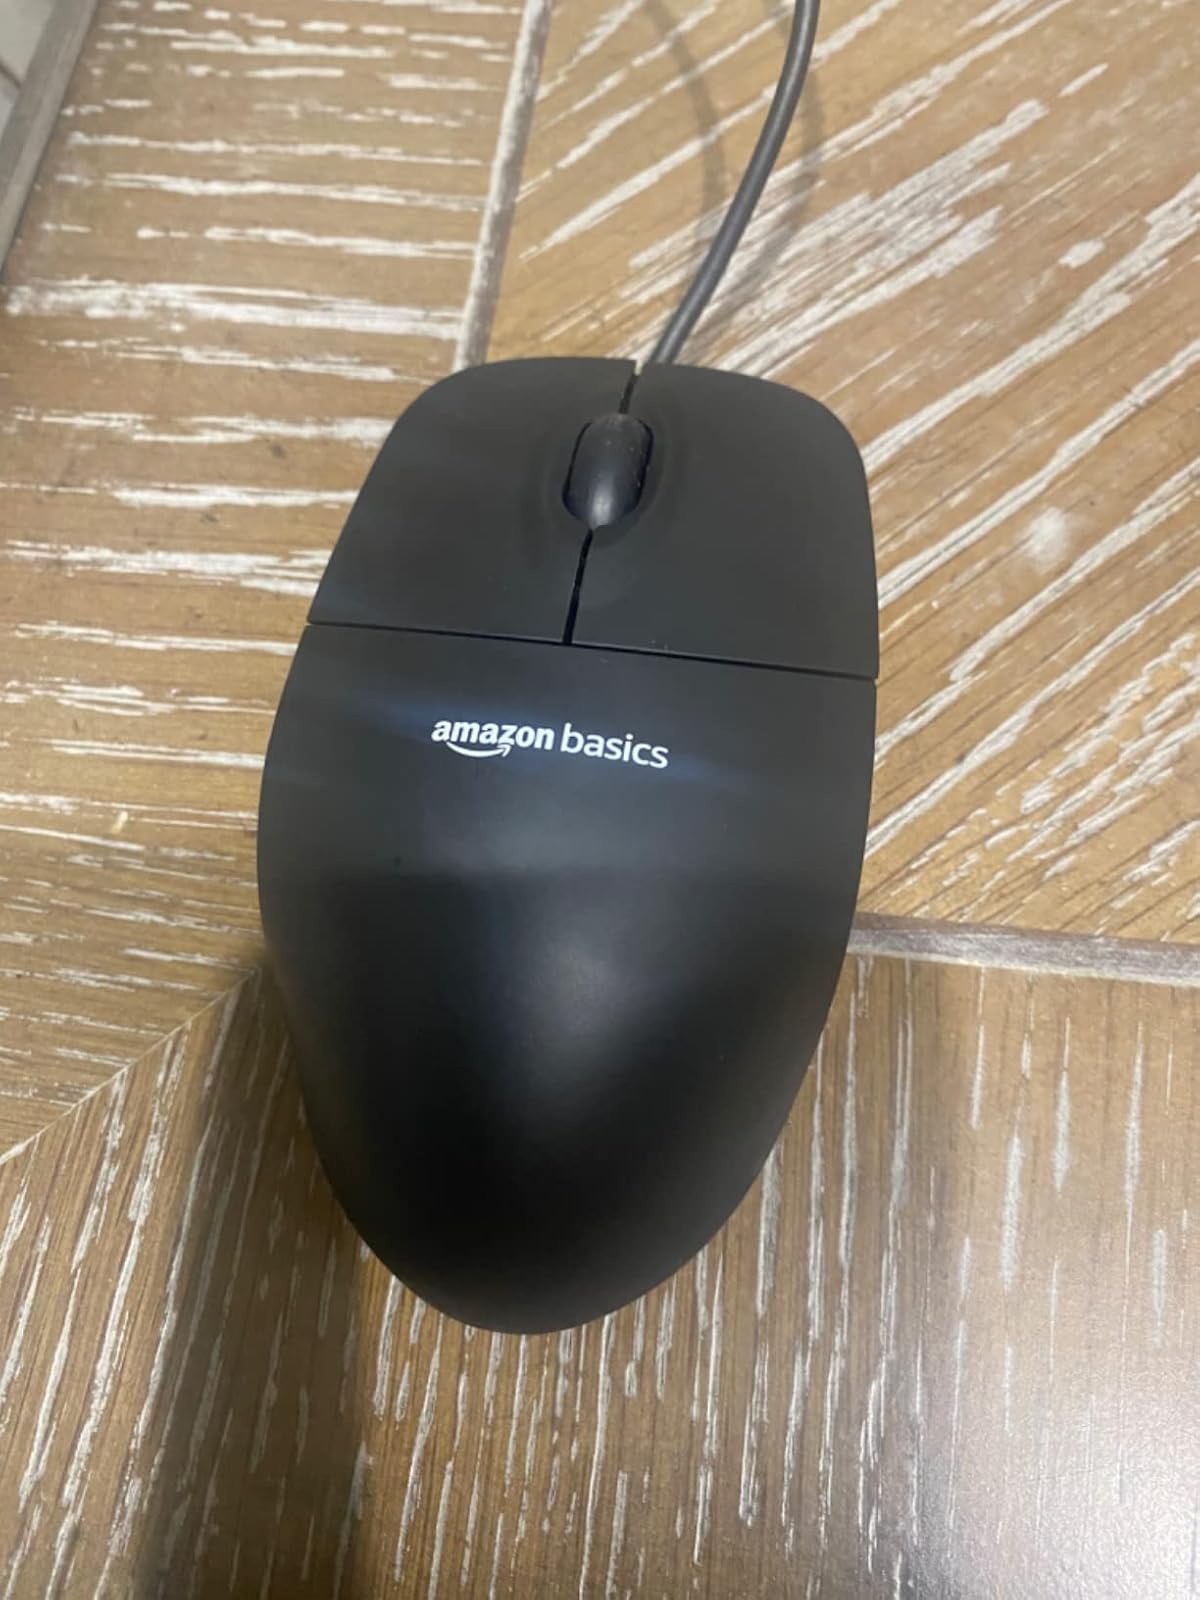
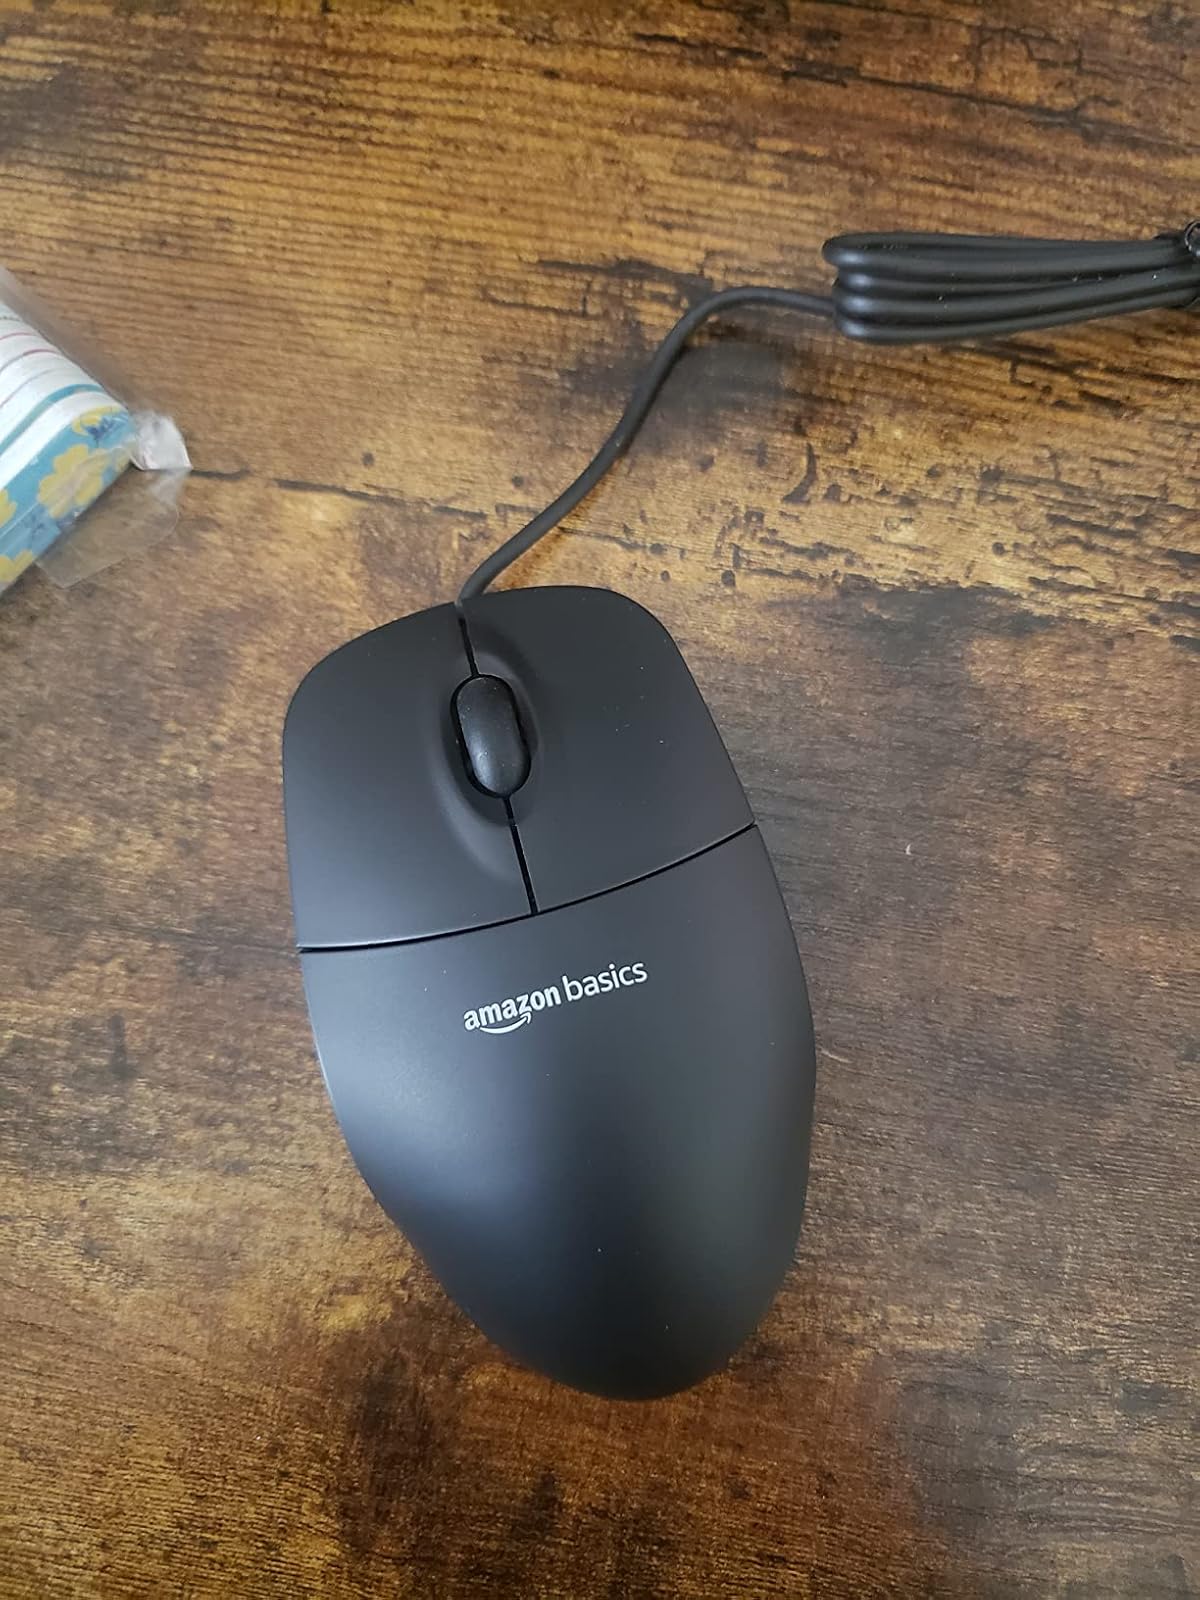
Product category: mouse
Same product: yes